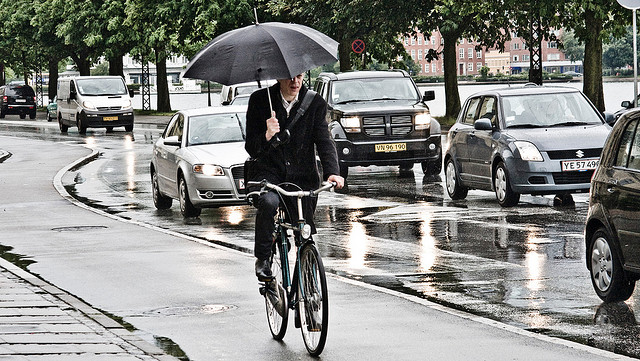
user: Given an image and a question. Answer the question in a short answer. Question: What law is this man breaking? Short Answer:
assistant: ride on sidewalk